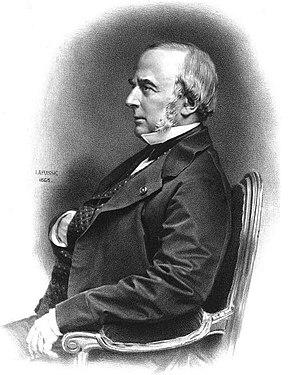
Adolphe Vuitry, né à Sens le 31 mars 1813 et mort à Marolles-sur-Seine le 23 juin 1885, est un avocat, économiste et homme politique français.